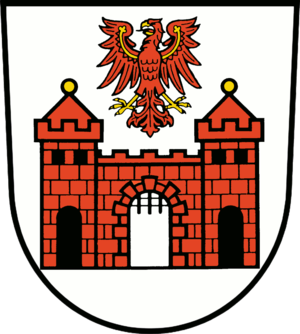
Treuenbrietzen est une ville allemande située dans le Land de Brandebourg dans l'arrondissement de Potsdam-Mittelmark.